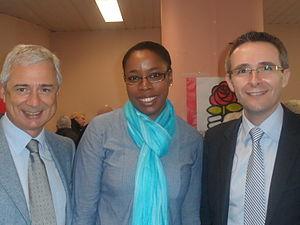
De droit à gauche
Le canton de La Courneuve est une division administrative française située dans le département de la Seine-Saint-Denis et la région Île-de-France.